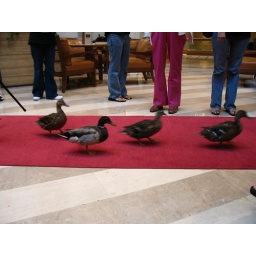
ducks in the lobby, they live in the fountain and are going up to their house now.,..